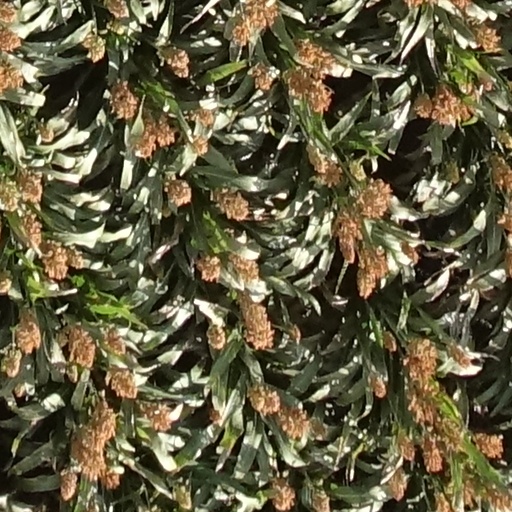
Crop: sorghum